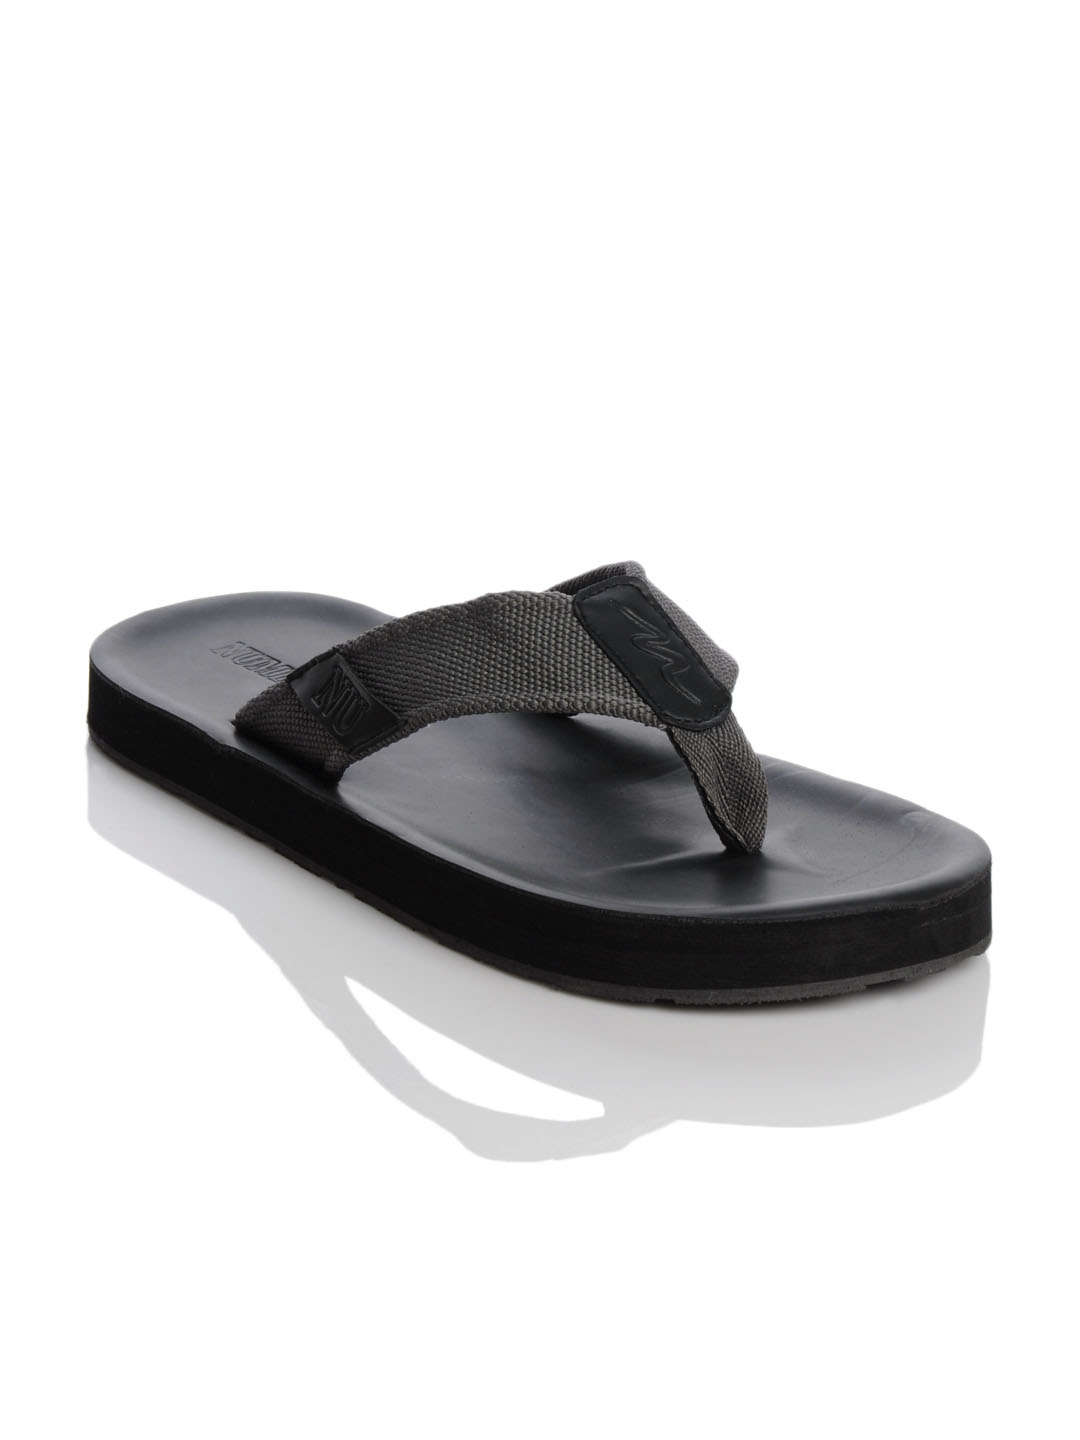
Numero Uno Men Black Flip Flops
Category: Footwear / Flip Flops / Flip Flops
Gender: Men
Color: Black
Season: Summer 2012
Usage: Casual